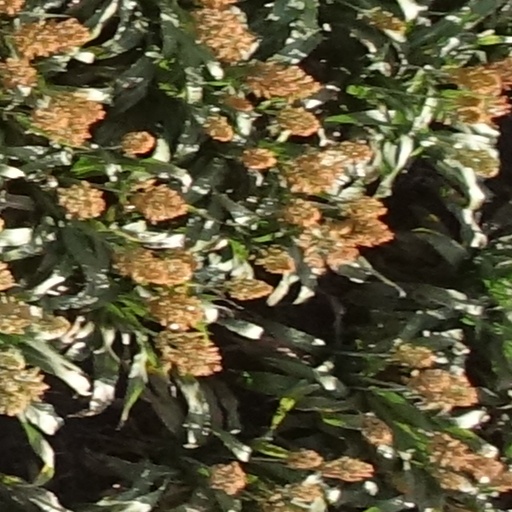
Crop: sorghum